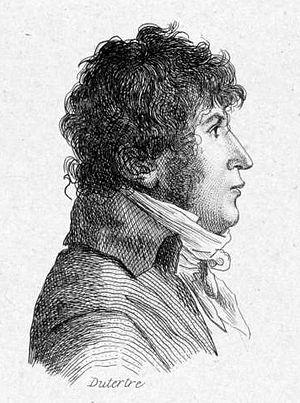
10 janvier : Deidamia, dernier opéra de Georg Friedrich Haendel créé au Lincoln's Inn Fields Theatre, à Londres.